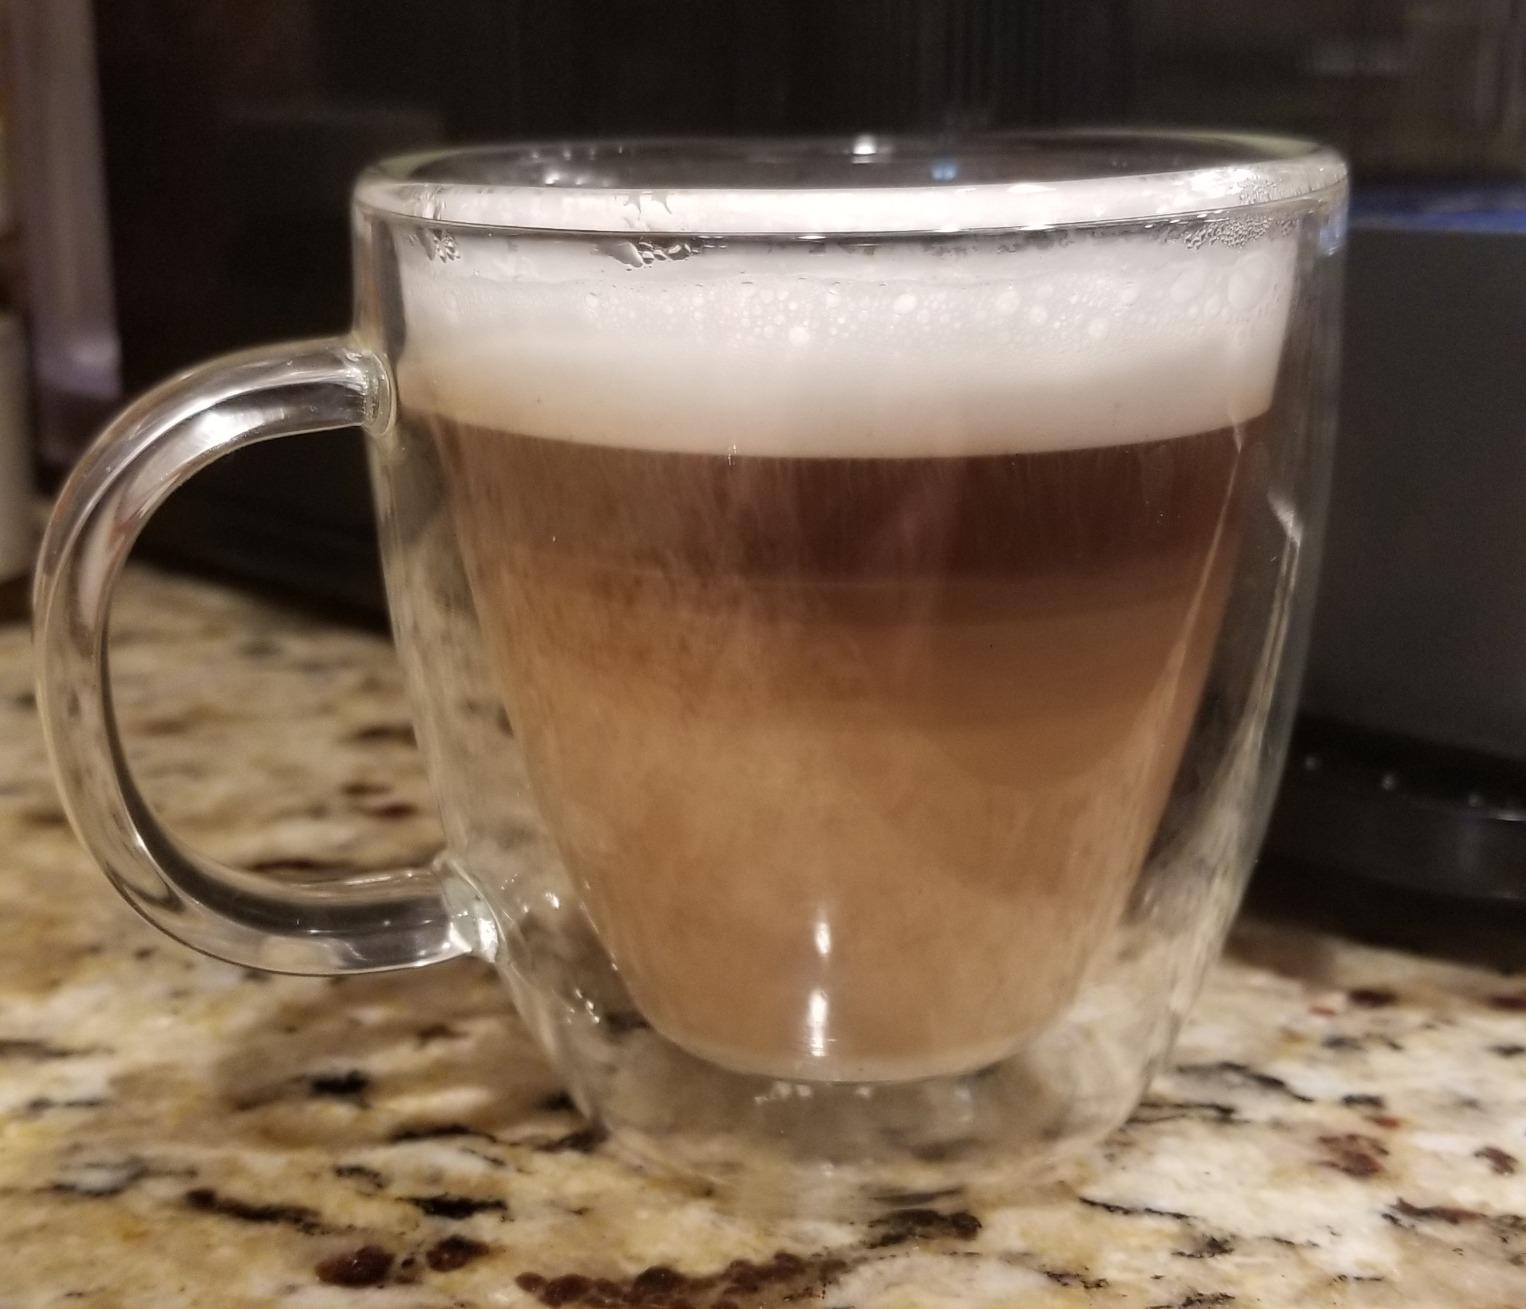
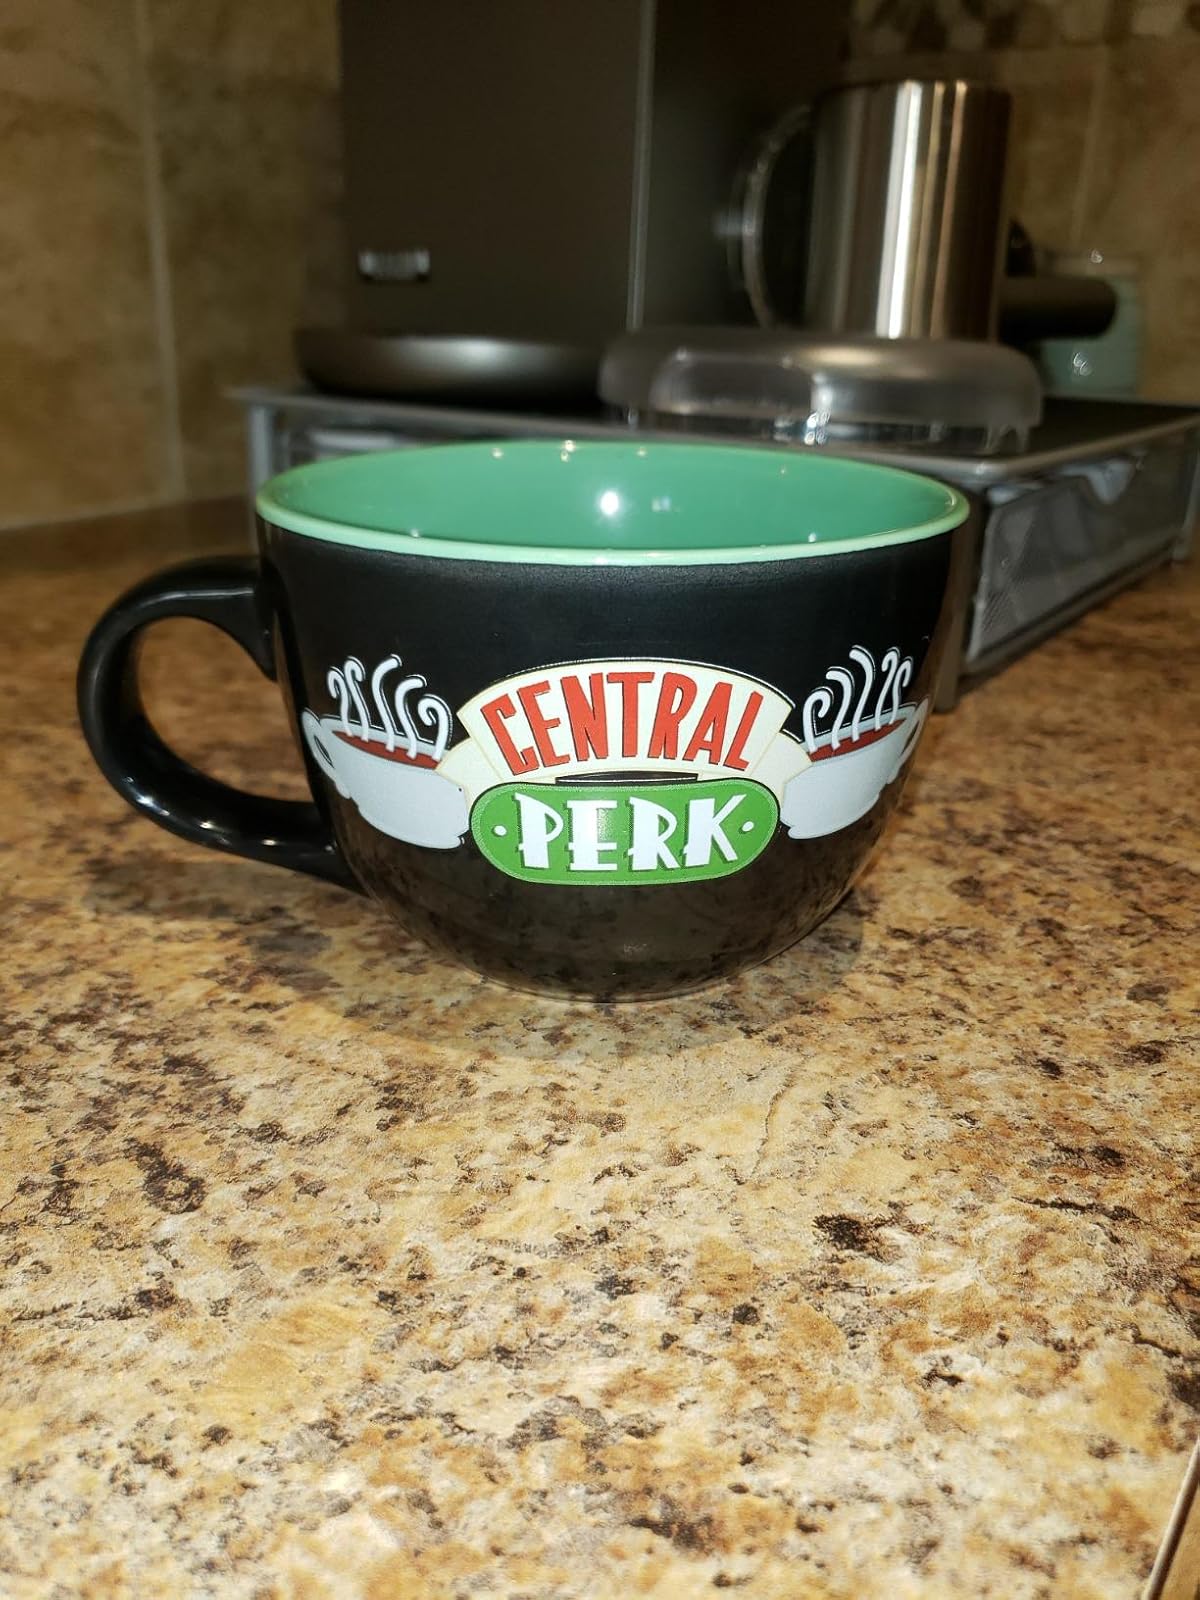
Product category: items_mug
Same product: no